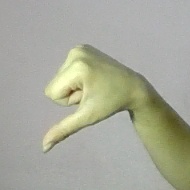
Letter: waw